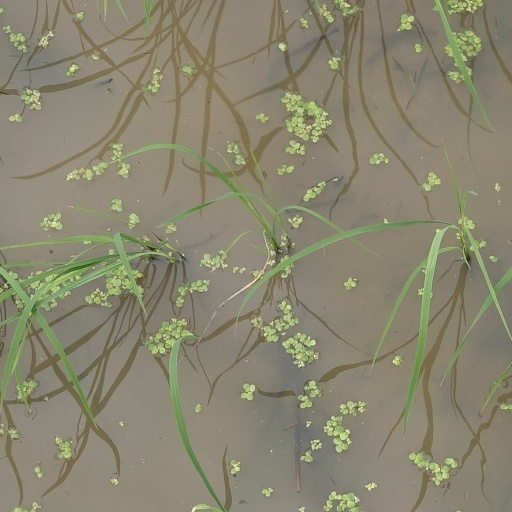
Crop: rice